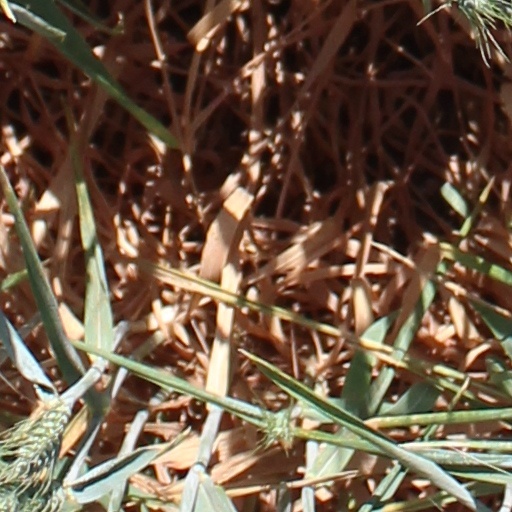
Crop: wheat